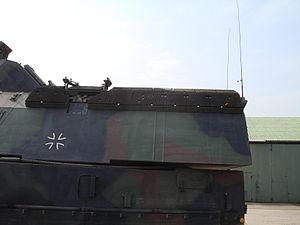
Le Panzerhaubitze 2000 est un canon automoteur fabriqué par Krauss-Maffei-Wegmann. Il est en service en 2020 dans la Bundeswehr et dans les armées croate, grecque, italienne, néerlandaise, qatarienne et lituanienne. Le rapport entre la longueur du tube et son diamètre étant supérieur à 20, le mot obusier ne devrait pas être employé et devrait toujours être remplacé par le mot canon.